James Forrestal

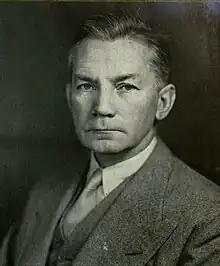
Official portrait,

James Vincent Forrestal (February 15, 1892 – May 22, 1949) was the last cabinet-level United States secretary of the Navy and the first United States secretary of defense.